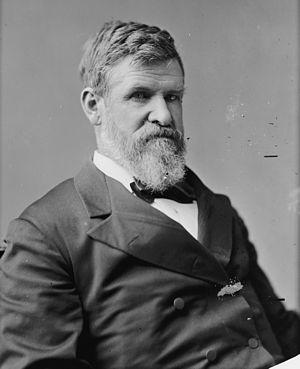
Les représentants du Delaware sont les membres de la Chambre des représentants des États-Unis élus dans le district at-large du Delaware. De 1813 à 1823 le Delaware a élu deux représentants au sein de ce même district.